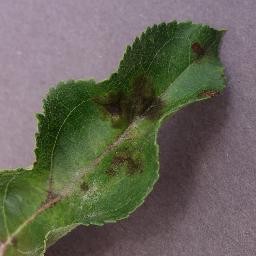
Label: Apple___Apple_scab